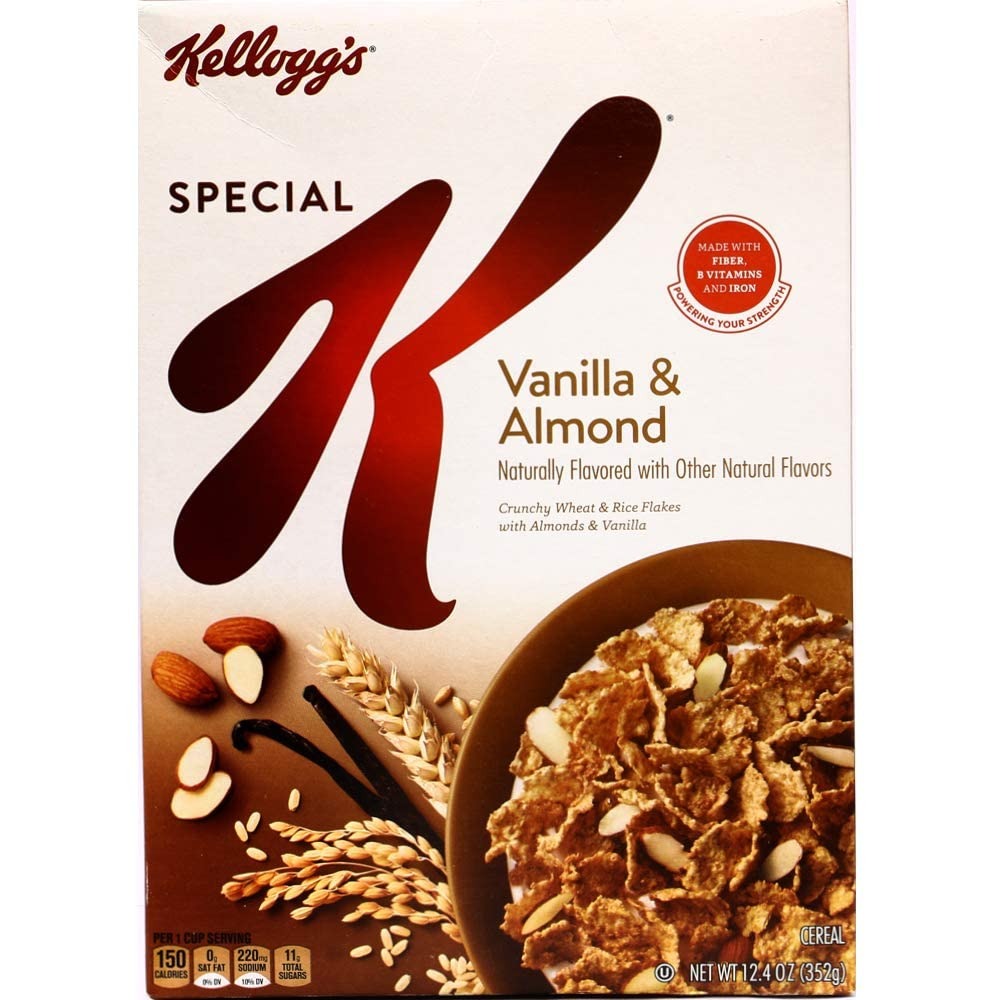
Item Name: Kellogg's Special K Cereal, Vanilla Almond, 12.4 Ounce (Pack of 4)
Bullet Point: Delicious and crunchy low-fat cereal flavored with vanilla, almonds, and honey; A vitamin-fortified blend of rice and whole-grain wheat flakes ; Each serving is a good source of fiber for dietary wellbeing and satisfaction
Value: 49.6
Unit: Ounce

Price: 8.67